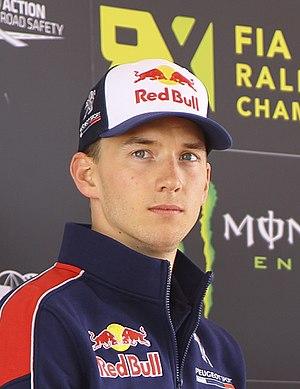
Timmy Hansen, né le 21 mai 1992 à Lidköping, est un pilote de rallycross suédois. Il court en championnat du monde de rallycross au sein du Team Peugeot-Hansen. Son père Kenneth Hansen est quatorze fois champion d'Europe, et son frère Kevin Hansen est également pilote de rallycross.